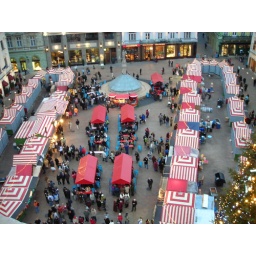
main christmas market in the main square - taken from the clock tower